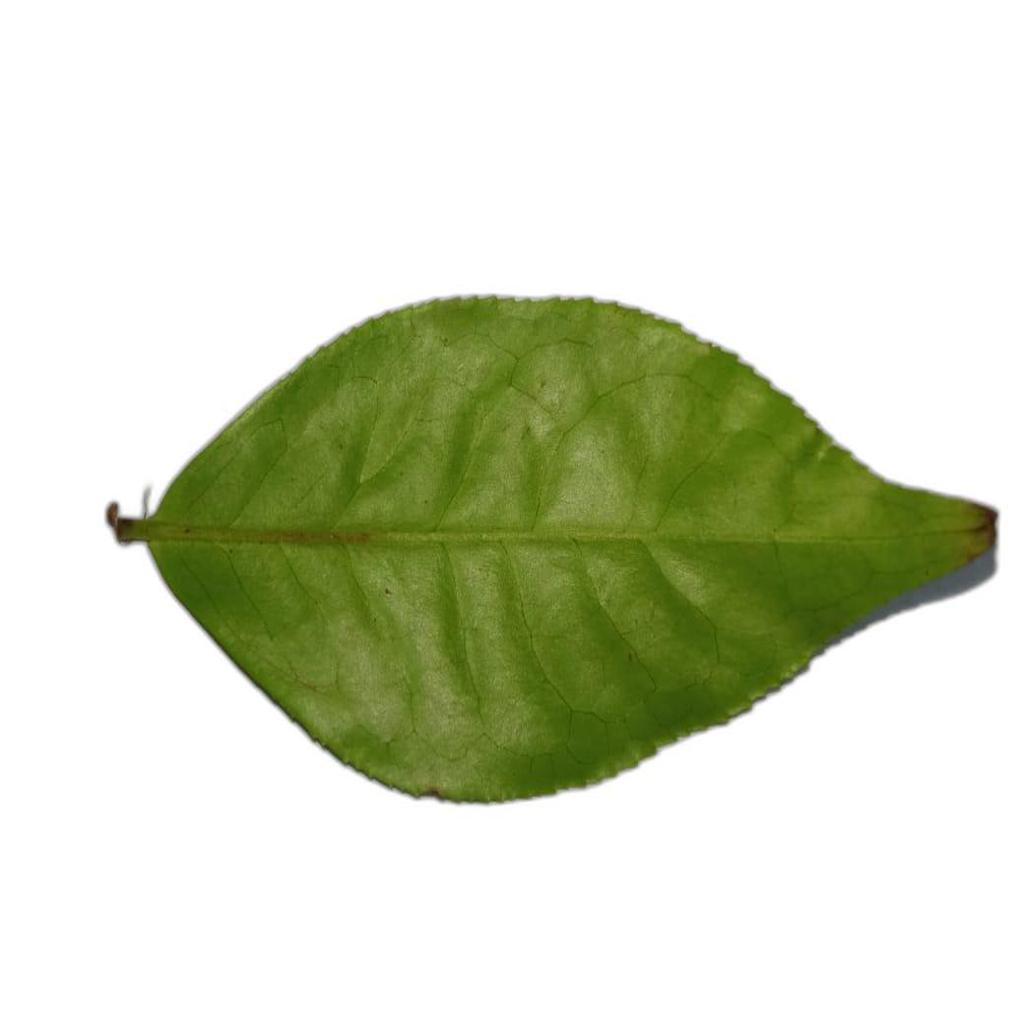
Label: Healthy